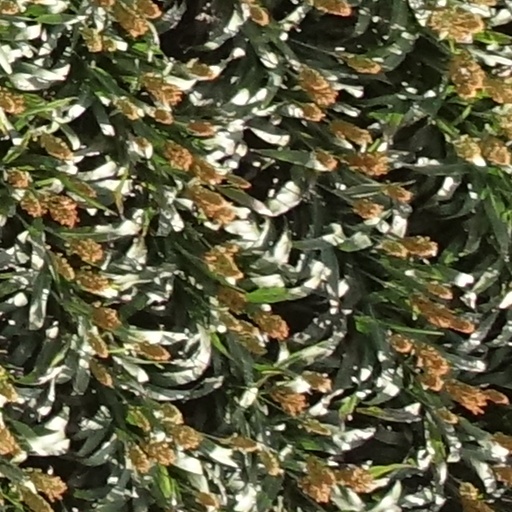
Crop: sorghum